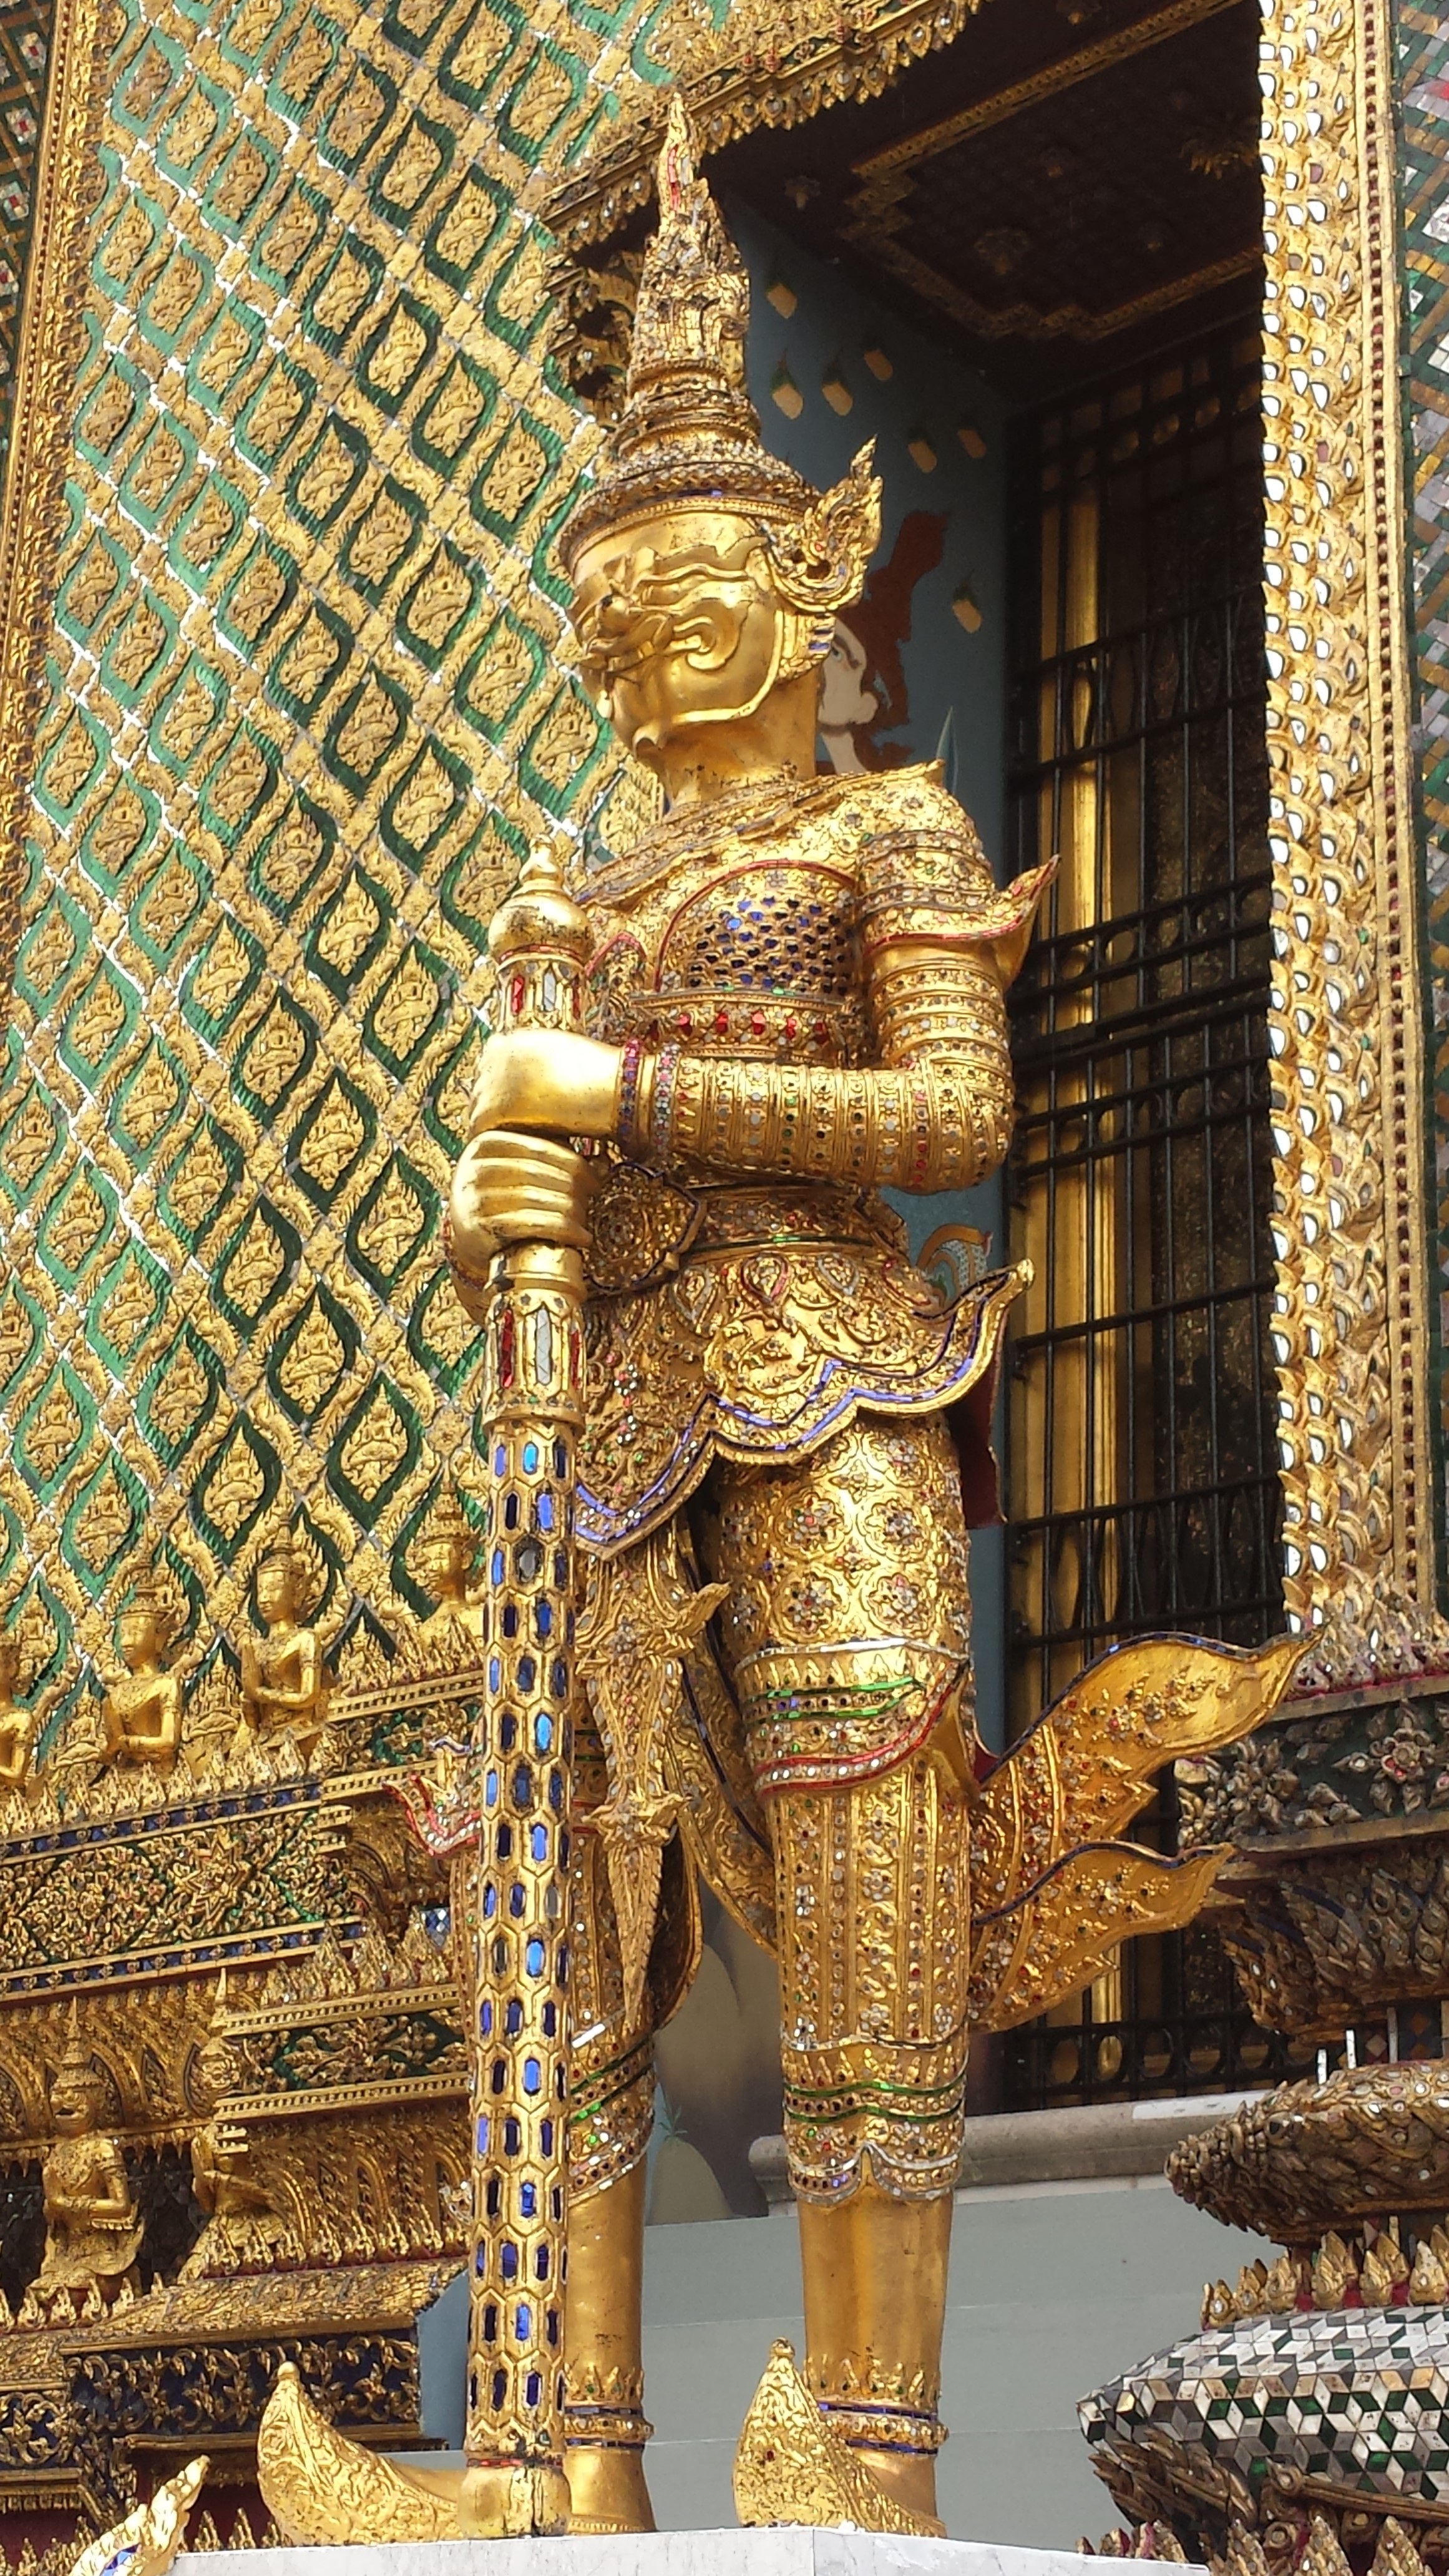
building, palace, monument, statue, column, place of worship, thailand, sculpture, art, temple, bangkok, carving, wat, stone carving, hindu temple, gautama buddha, ancient history